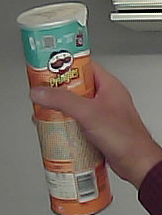
Product: pringles_paprika